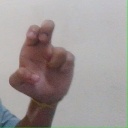
अक्षर: अ